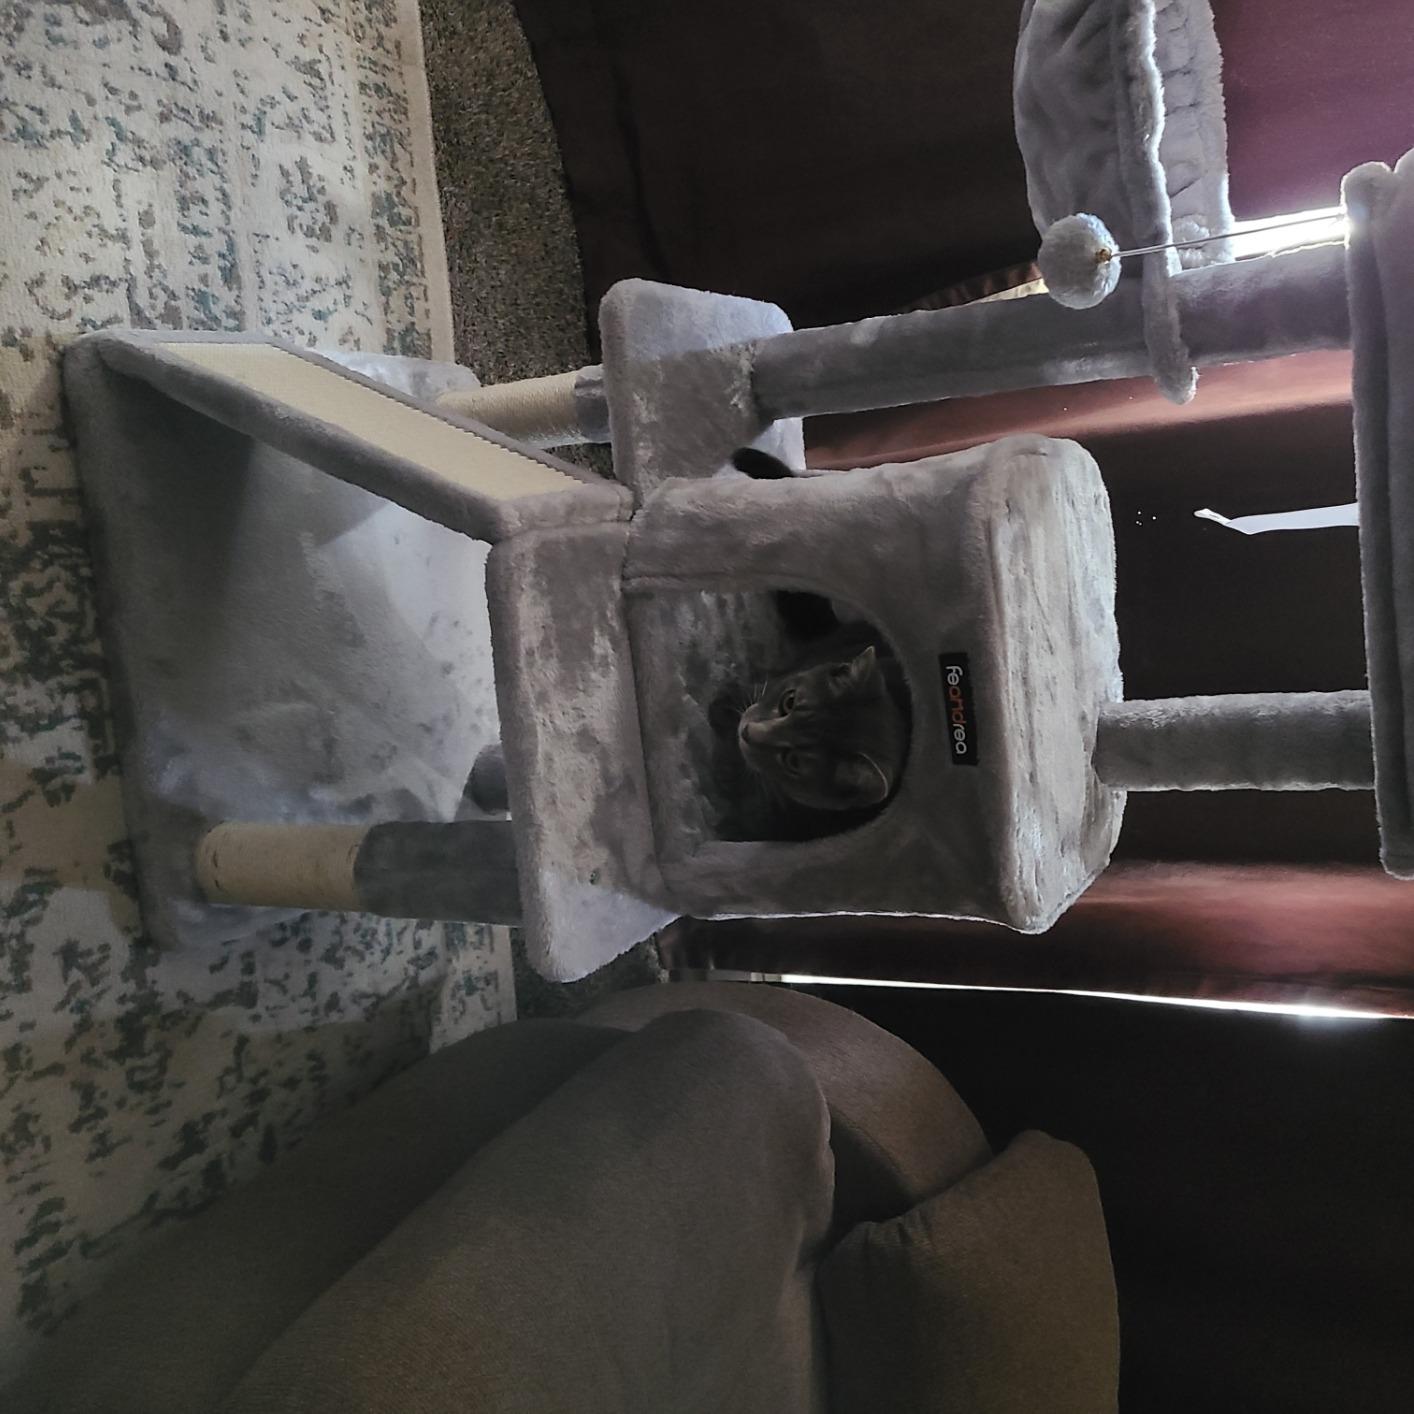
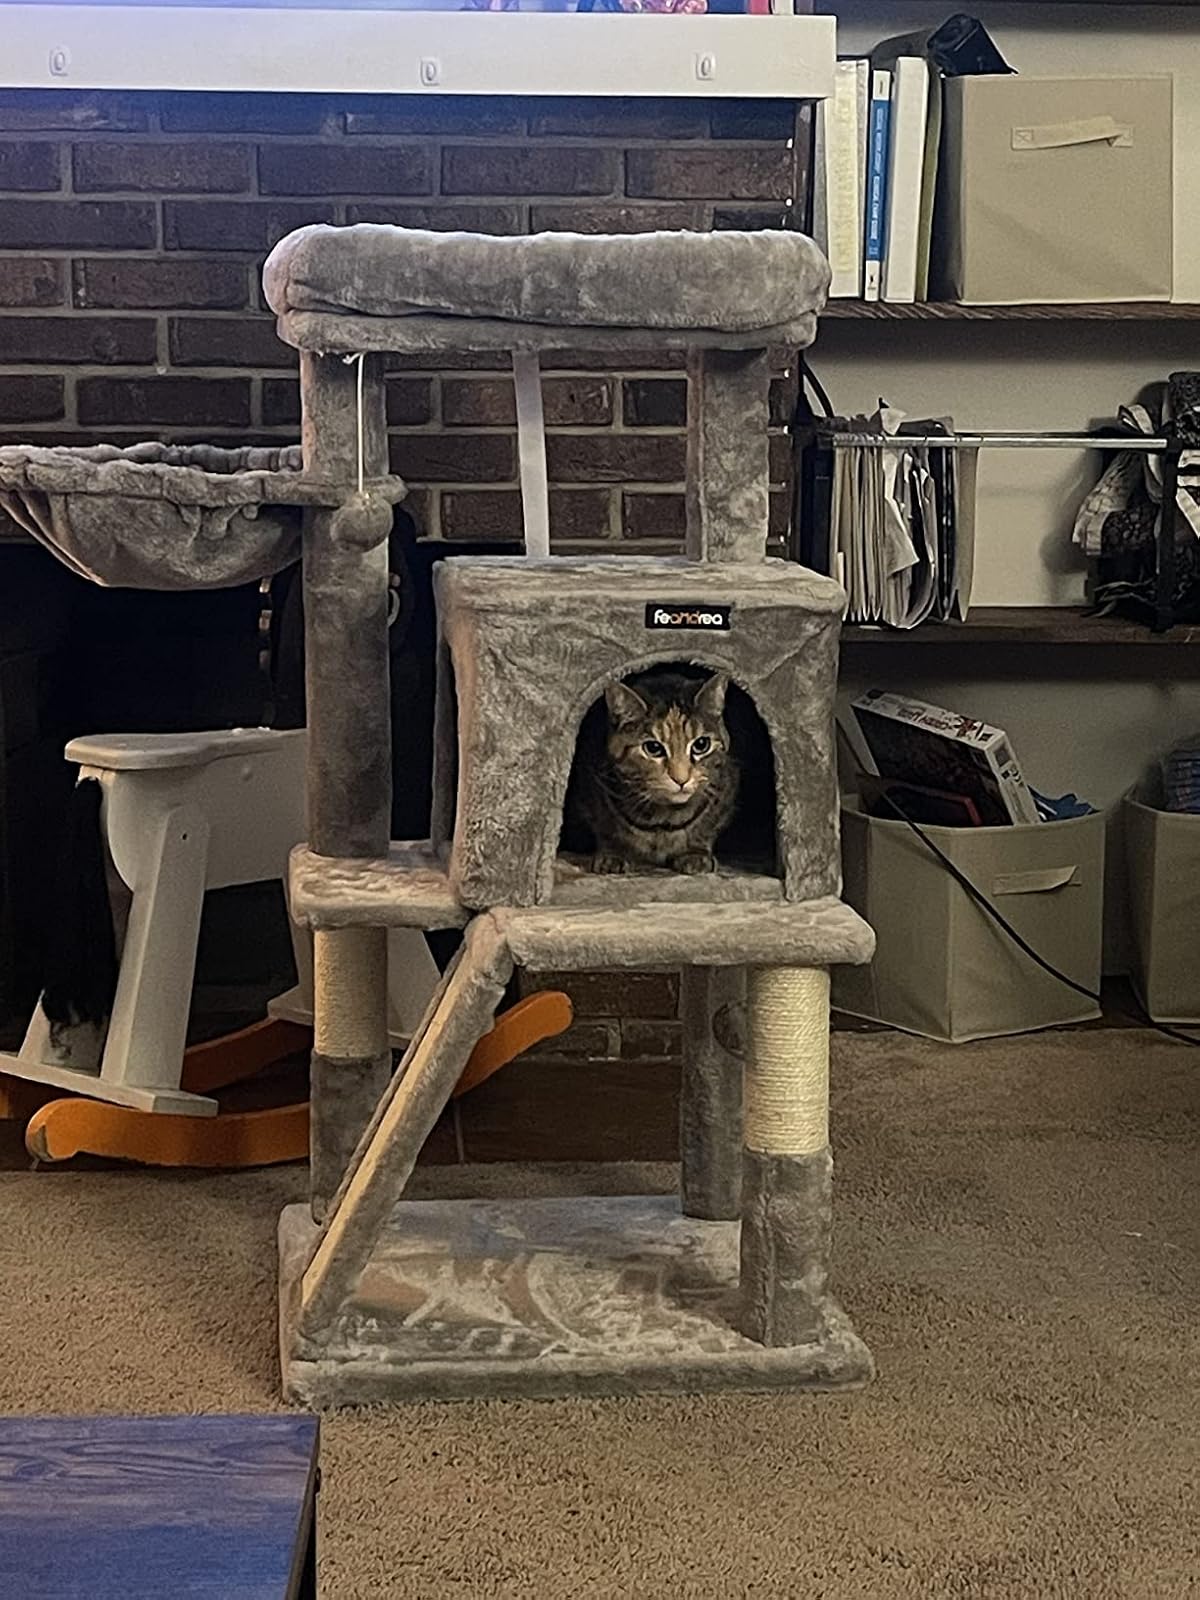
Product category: items_cat tree
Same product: yes